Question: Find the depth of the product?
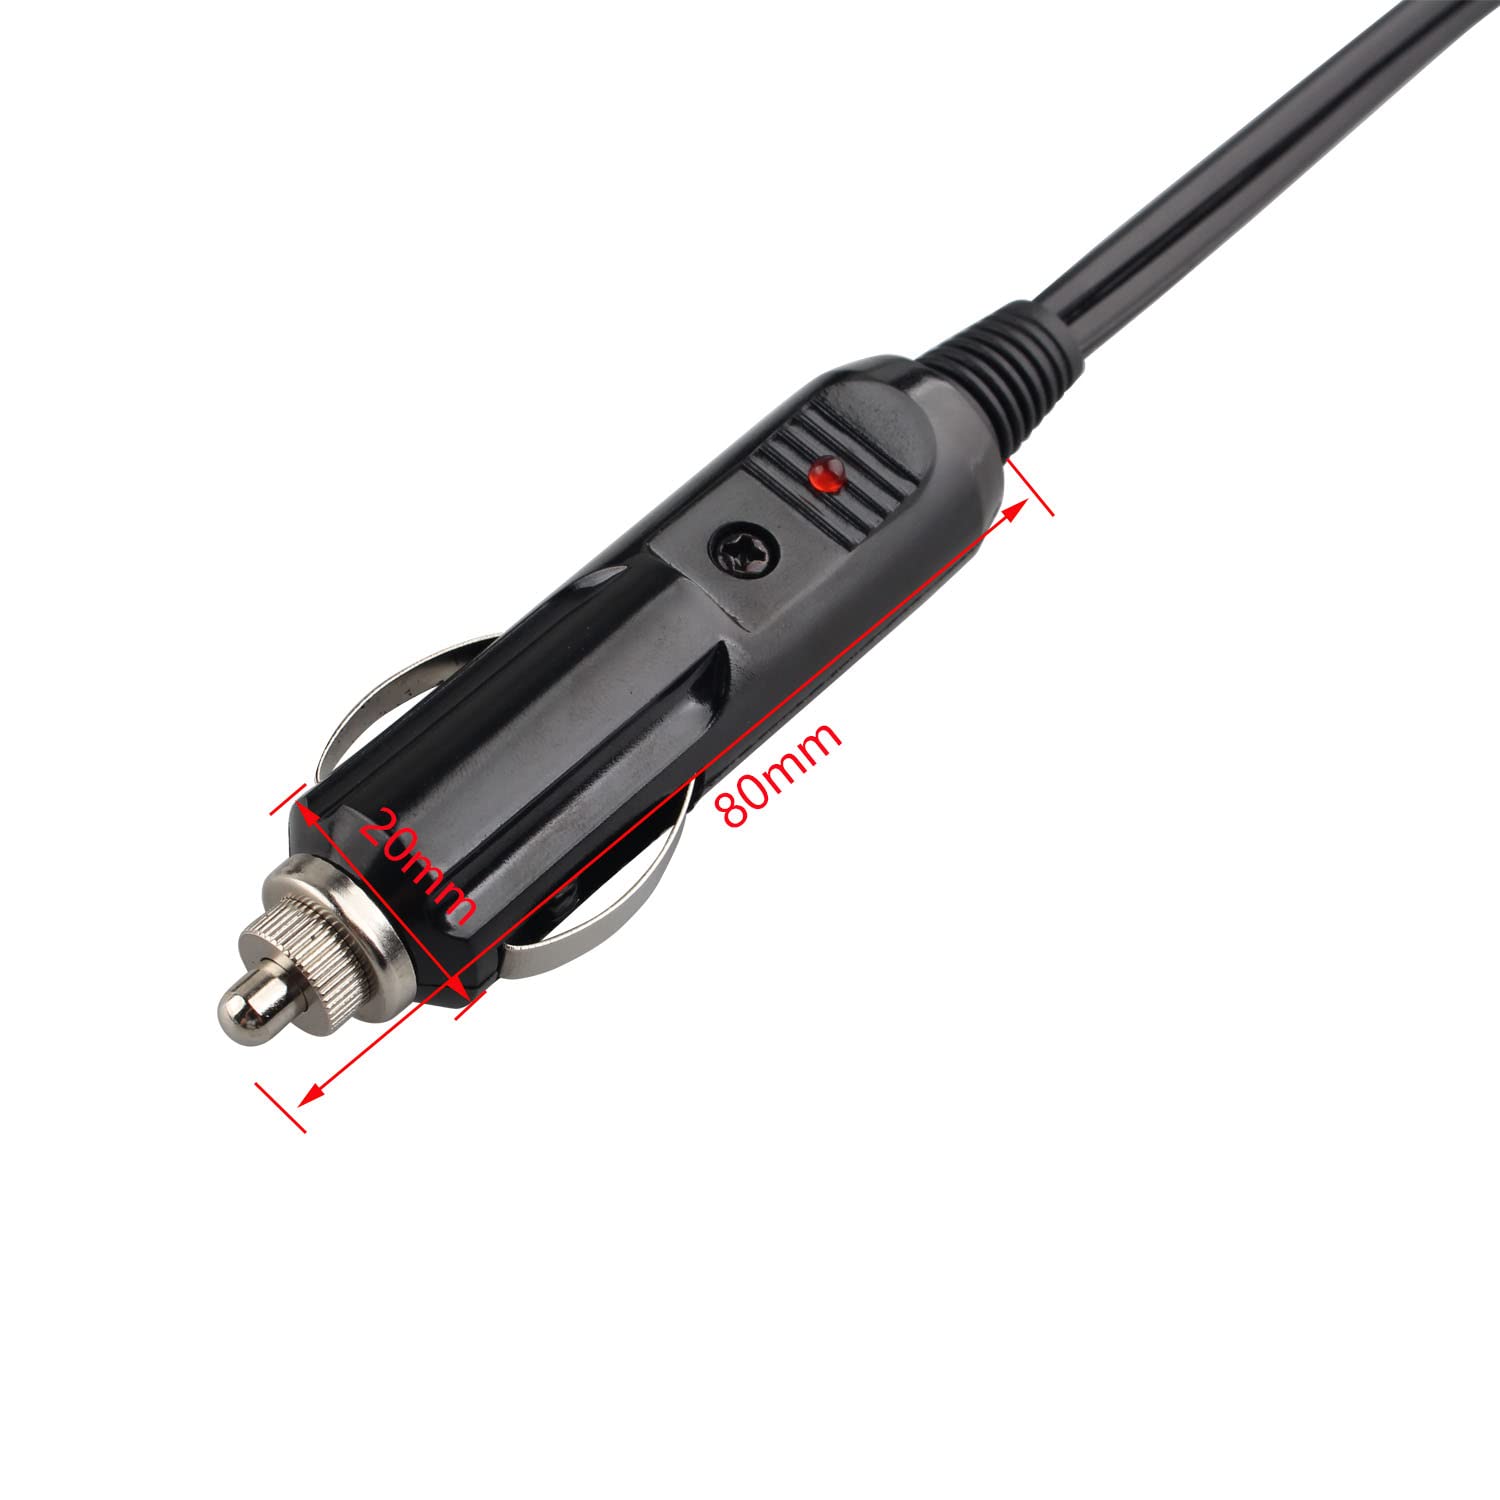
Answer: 80.0 millimetre